Walter Cowen Short

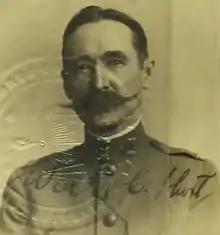
Short's 1920 passport photo

In May 1917, a month after the American entry into World War I, Short was promoted to lieutenant colonel. In August 1917, he was promoted to temporary colonel and assigned command of the 337th Infantry Regiment during its initial organization and training. He subsequently commanded the 312th and 315th Cavalry Regiments, which he organized and trained. When the Army determined that Cavalry units were not needed on the front lines, Short was responsible for converting these regiments to Field Artillery, and they went to France as the 71st and 72nd Artillery Regiments.